Kyunki Saas Bhi Kabhi Bahu Thi

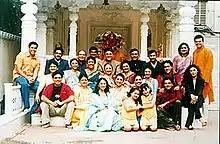
The cast of first three generations in "Kyunki Saas Bhi Kabhi Bahu Thi".

The show was directed by many directors starting with Kaushik Ghatak who initially directed the series for 150 episodes. As it progressed, it was directed by Ashish Patil, Nivedita Basu, Suraj Rao, Santosh Badal, Dharmesh Shah, Santram Varma, Santosh Bhatt, Garry Bhinder, Deepak Chavan, Sanotsh Bhatt, Fahad Kashmiri, Avhiroop Mazzumdar, Jeetu Arora, Santosh Kolhe, Vicky Chauhan, Rohit Dwivedi, Deepak Sharma, Shyam Maheshwari, Talat Jani, Hitesh Tejwani, Anoop Chaudhary and V.G Roy.